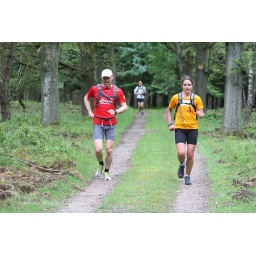
50km rennen over de Veluwe met Jacomina en Chantal (foto) Foto's van en door Wim Derksen (AV34.nl)